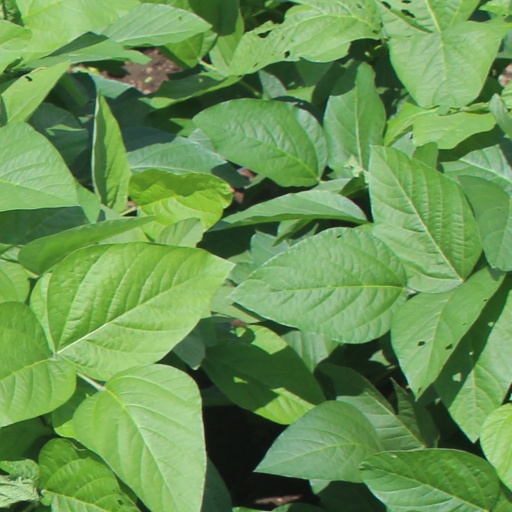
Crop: soybean